Tompkins Square Park

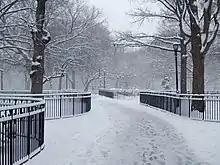
Snow in February 2008

In the middle 19th century the "Square" included a large parade ground for drilling the New York National Guard. The modern layout of the park by Robert Moses in 1936 is said to be intended to divide and manage crowds that have gathered there in protest since the 1870s. That tradition was rekindled as the park became the nursery of demonstrations against the Vietnam War in the 1960s.